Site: brandenburg
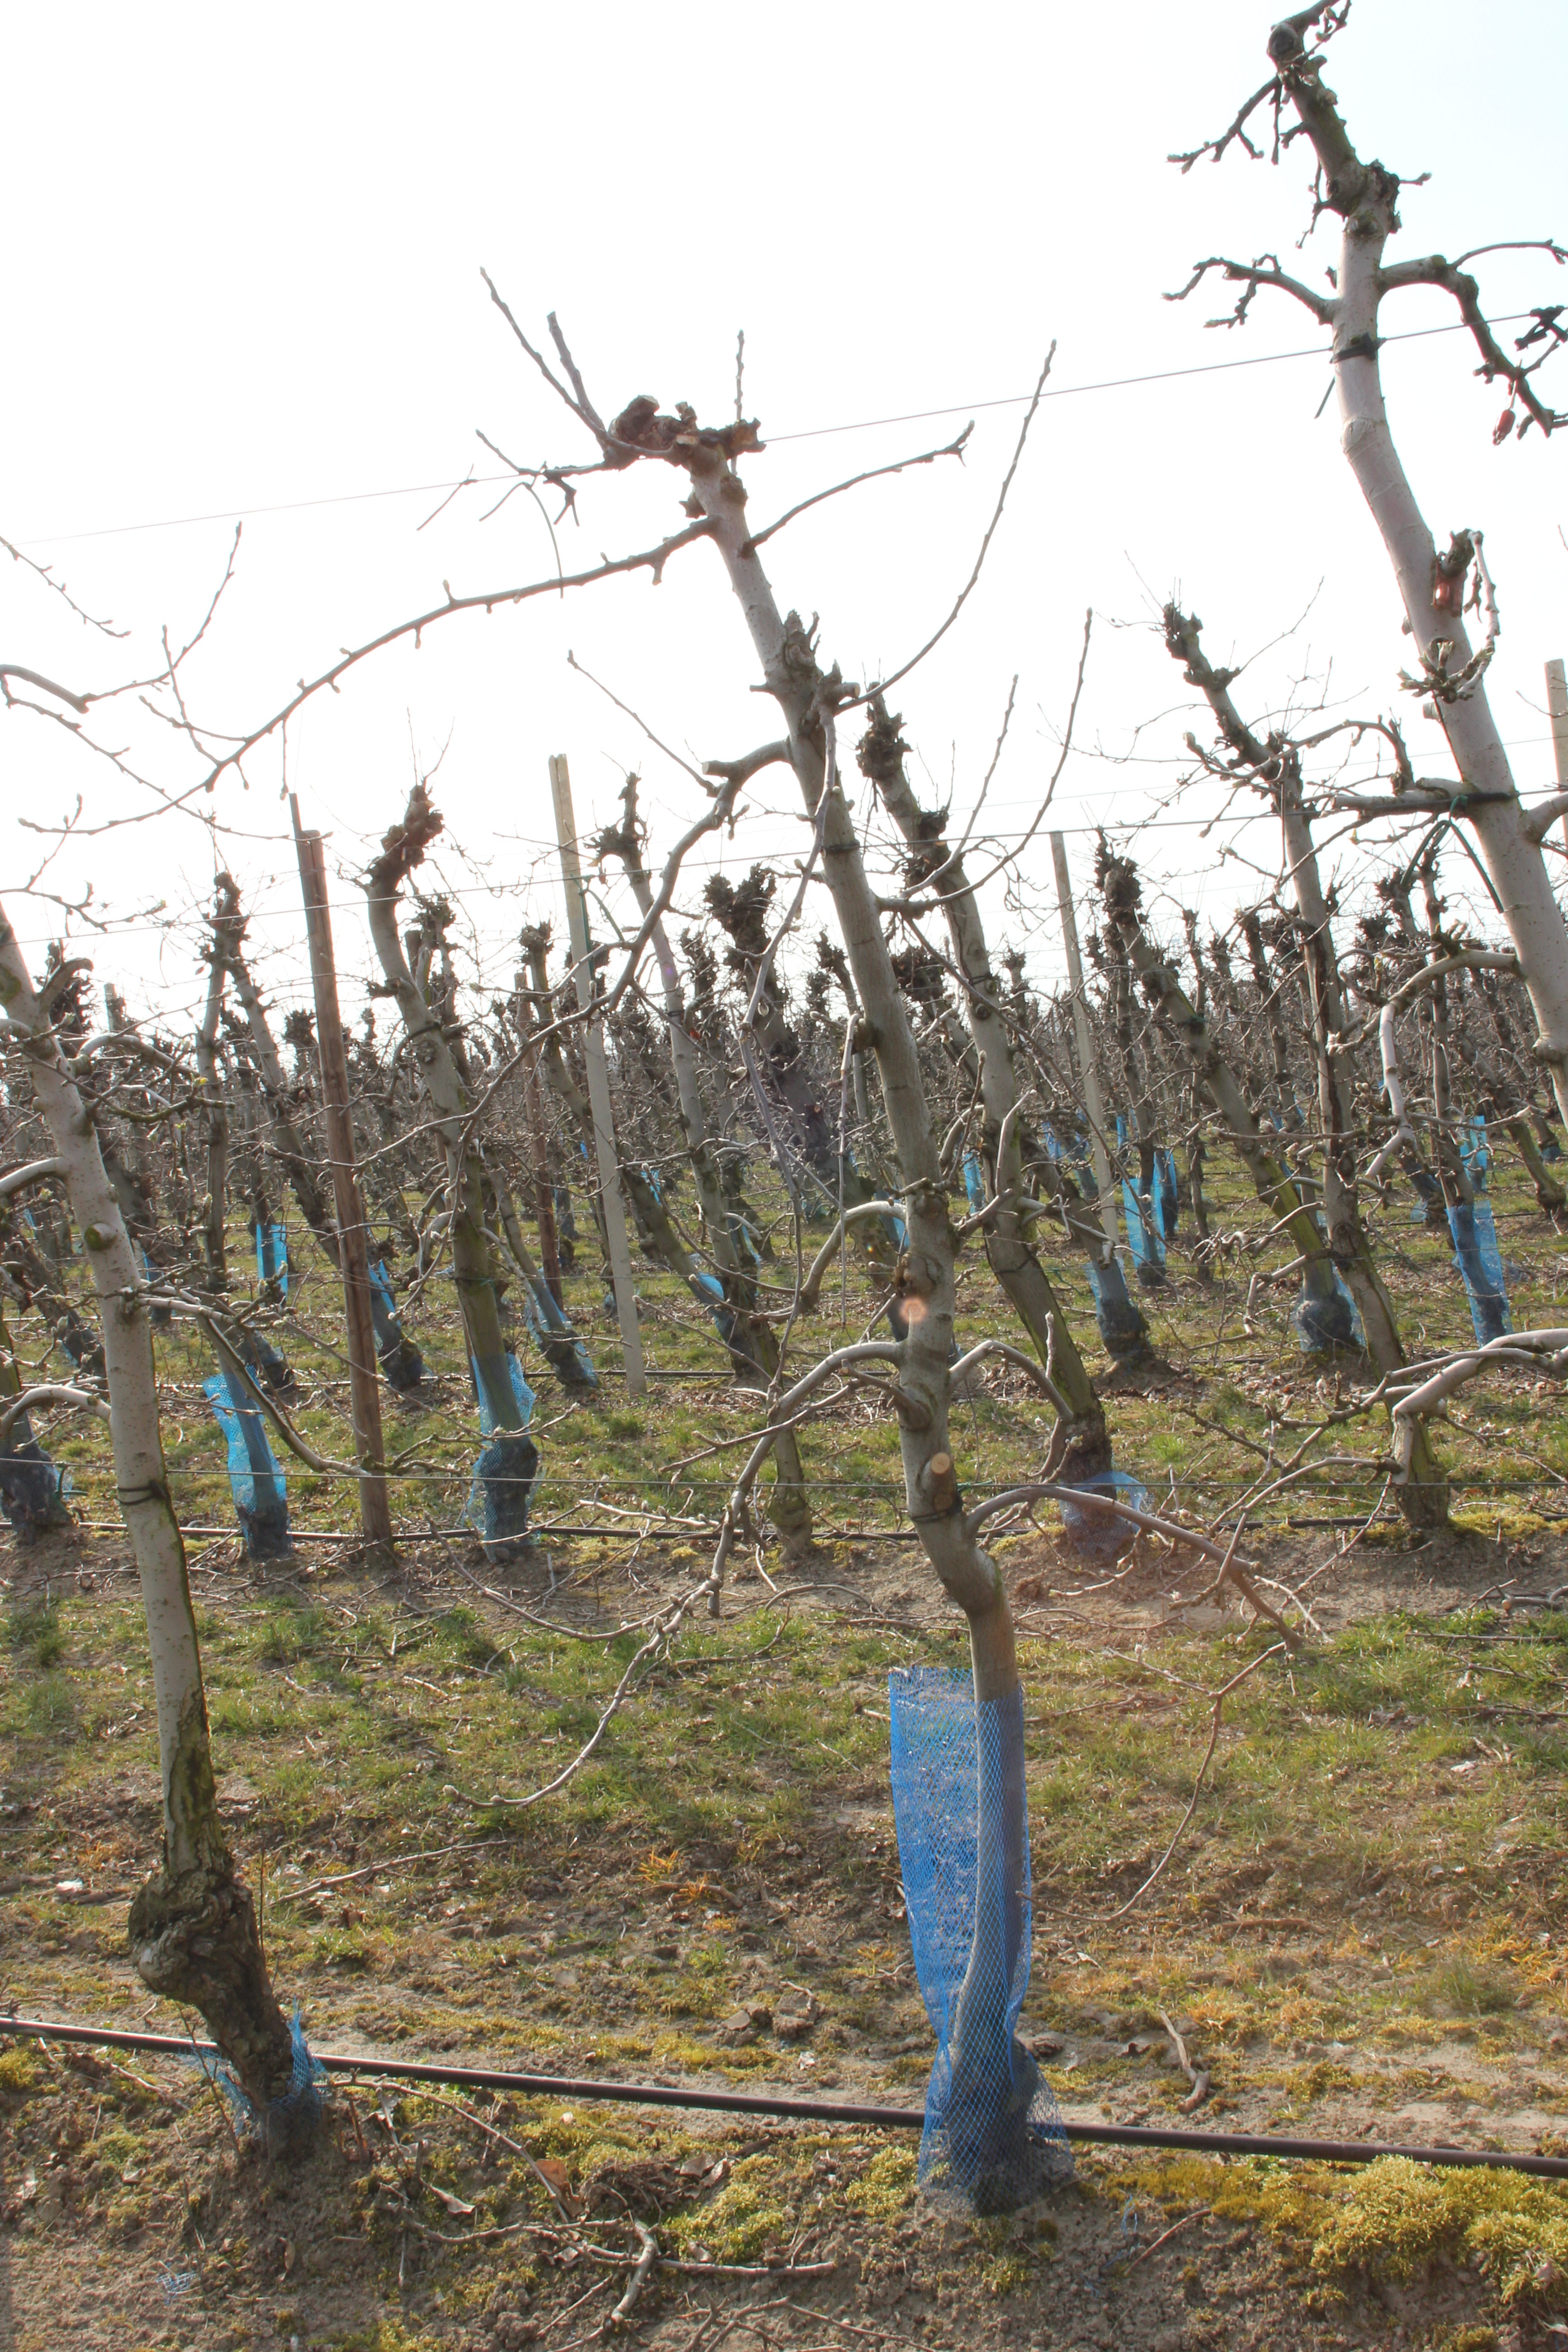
Growth stage (BBCH 03): Bud development